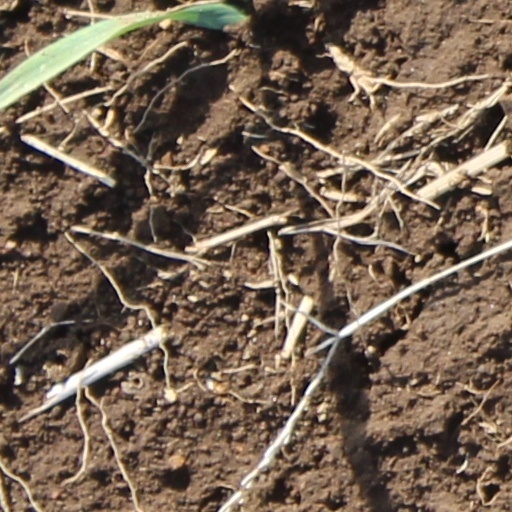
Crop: wheat